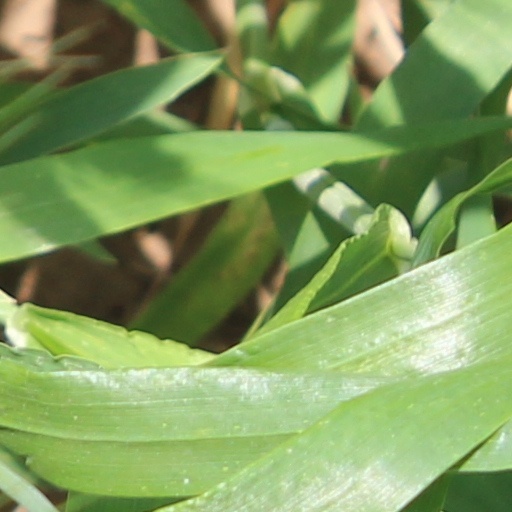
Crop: wheat